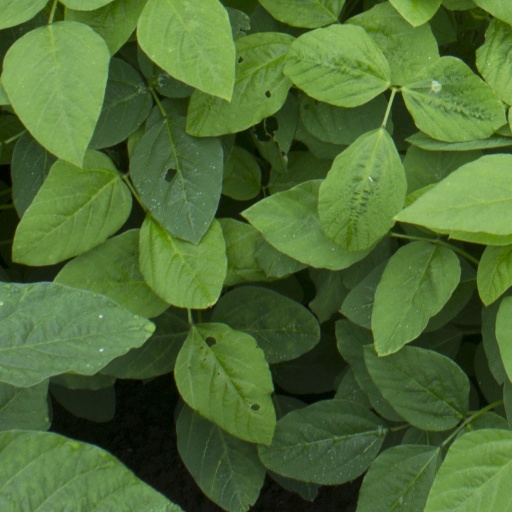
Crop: soybean